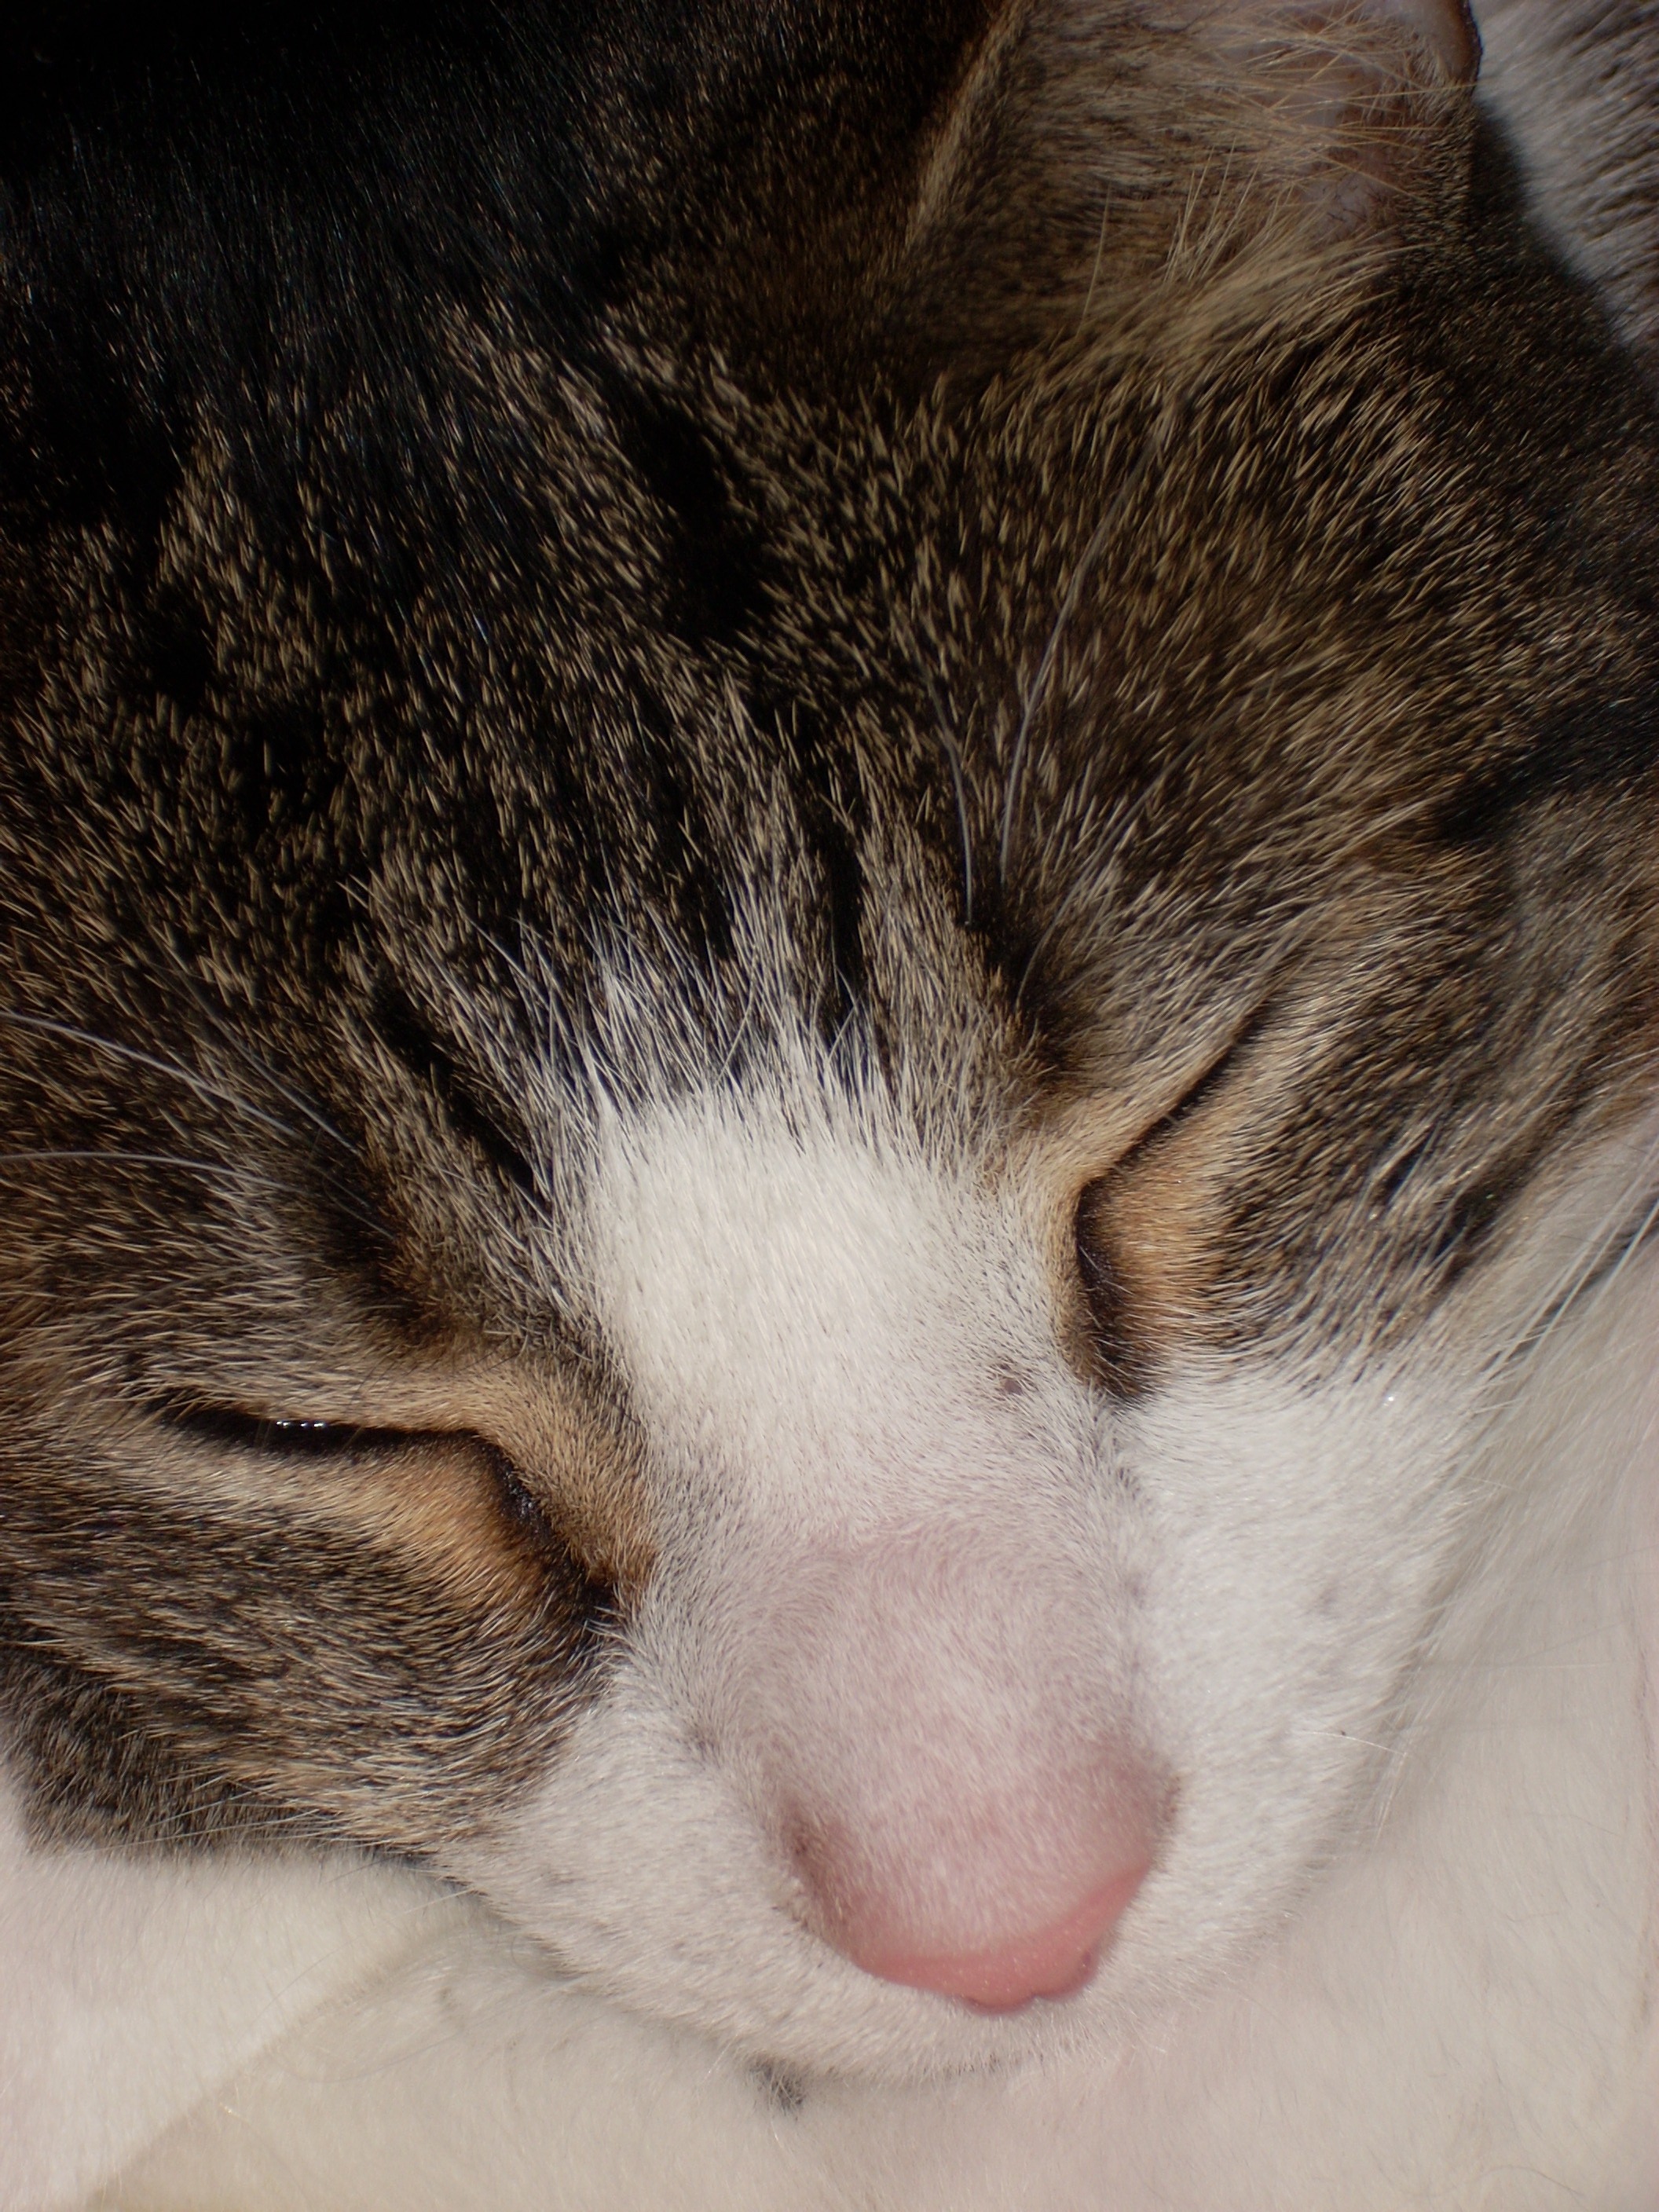
fur, kitten, cat, sleeping, feline, mammal, close up, human body, nose, whiskers, snout, eye, skin, vertebrate, organ, resting, dreaming, interaction, asleep, small to medium sized cats, cat like mammal, head nap